Great Mosque of Malang

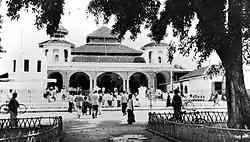
The Great Mosque of Malang in 1910.

The Great Mosque of Malang was established in 1890 on the land of the Goepernemen or state owned land of around 3,000 square meters. According to the existing inscriptions, the mosque was built in two stages. The first stage began in 1890, then the second stage began on 15 March 1903, and was completed on 13 September 1903. The building is a square-shaped steel structure with tajug roof on top, and although until now the original building is still maintained, the serambi (front porch) of the building was heavily altered, concealing the original architecture of the mosque just behind it.